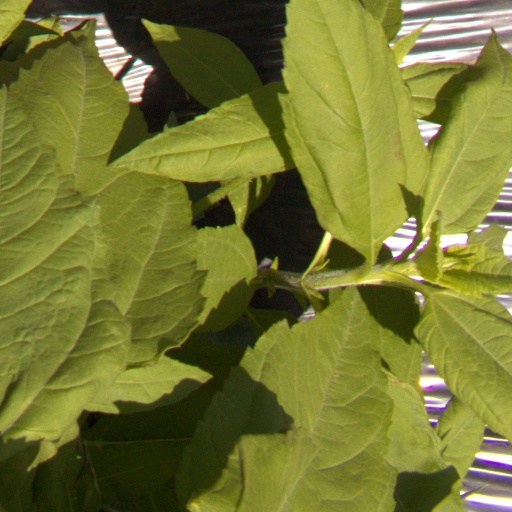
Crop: Jerusalem artichoke